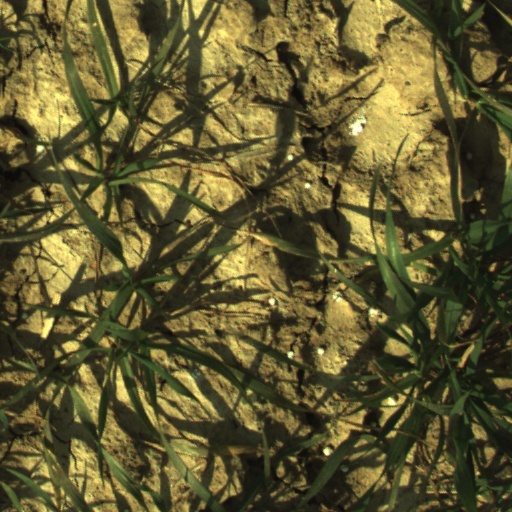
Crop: wheat